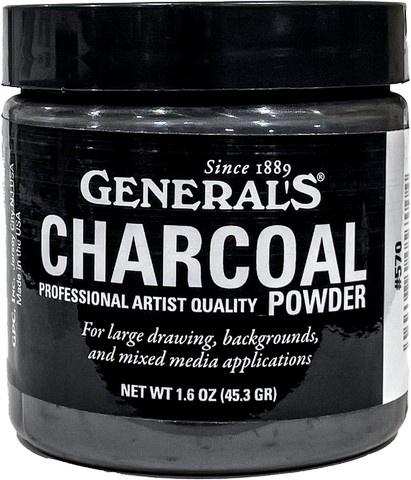
GENERAL'S POWDERED CHARCOAL 6OZ
Brand: GENERAL PENCIL
Category: Office Supplies > Office Instruments > Writing & Drawing Instruments > Art Charcoals > Powdered Charcoals